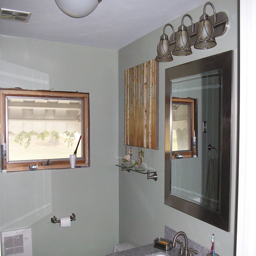
a bathroom with a mirror and sink inside of it
An empty bathroom with a mirror and window.
A bathroom with a window, mirror, several lights and a sink in it.
a bath room with two mirrors nad a ink
A painting hangs in bathroom with a mirror and a sink.